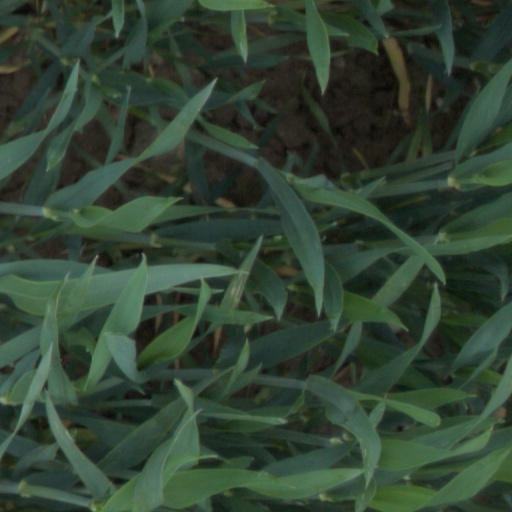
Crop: wheat